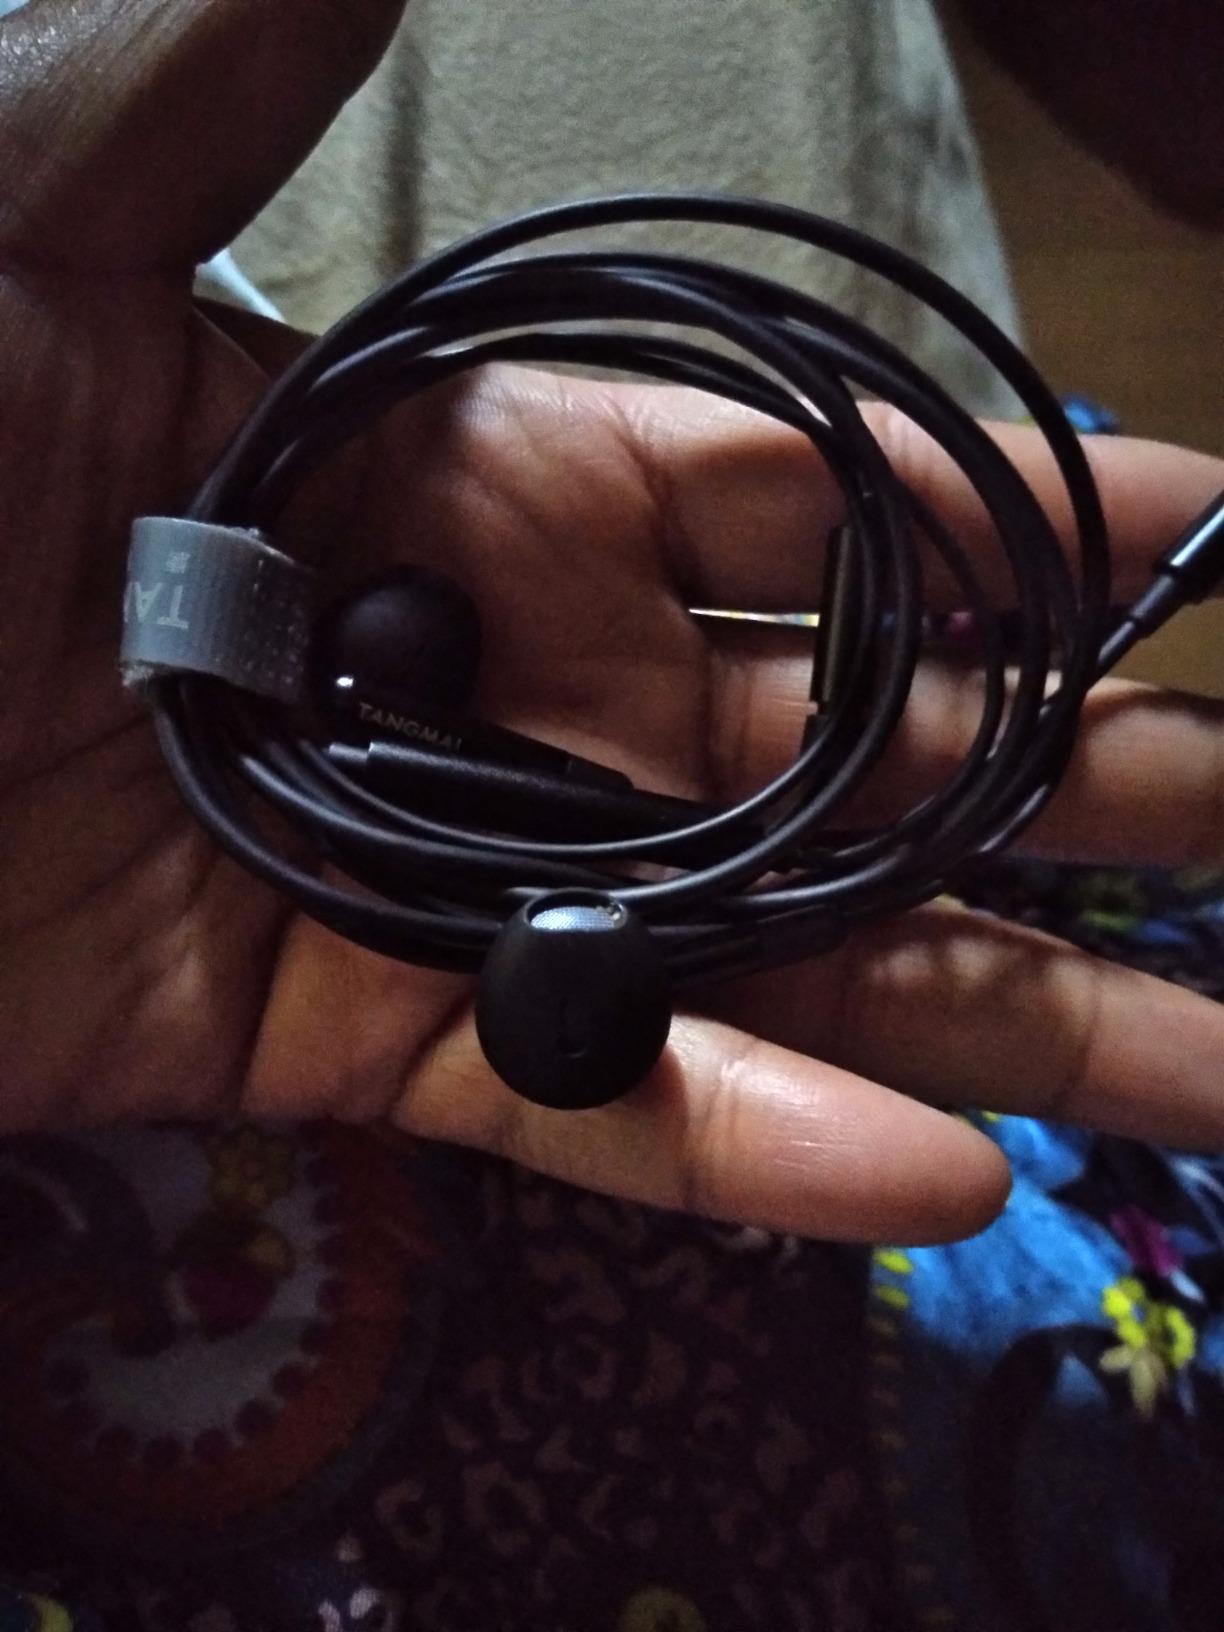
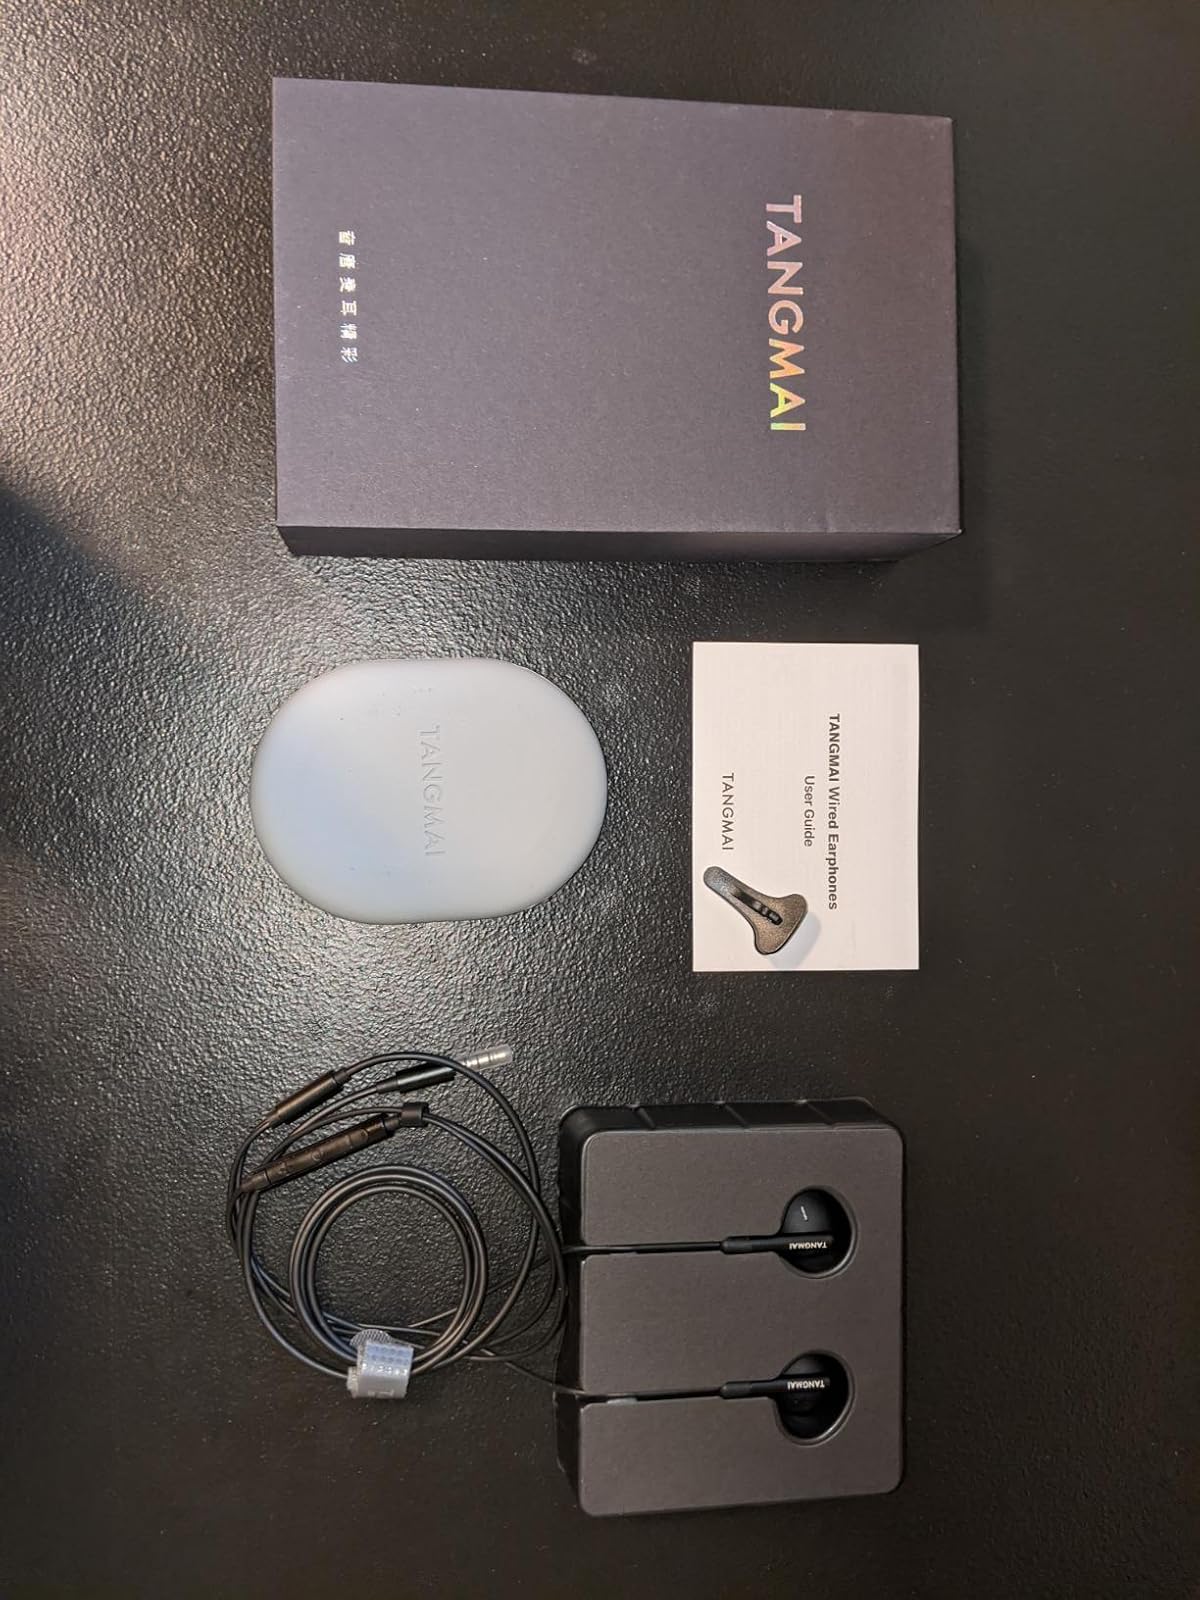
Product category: earbuds
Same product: yes